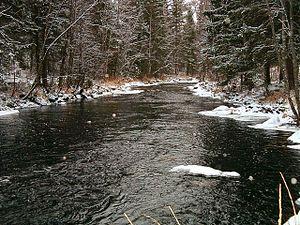
Valtimo est une ancienne municipalité de la province de Finlande orientale et de la région de Carélie du Nord.